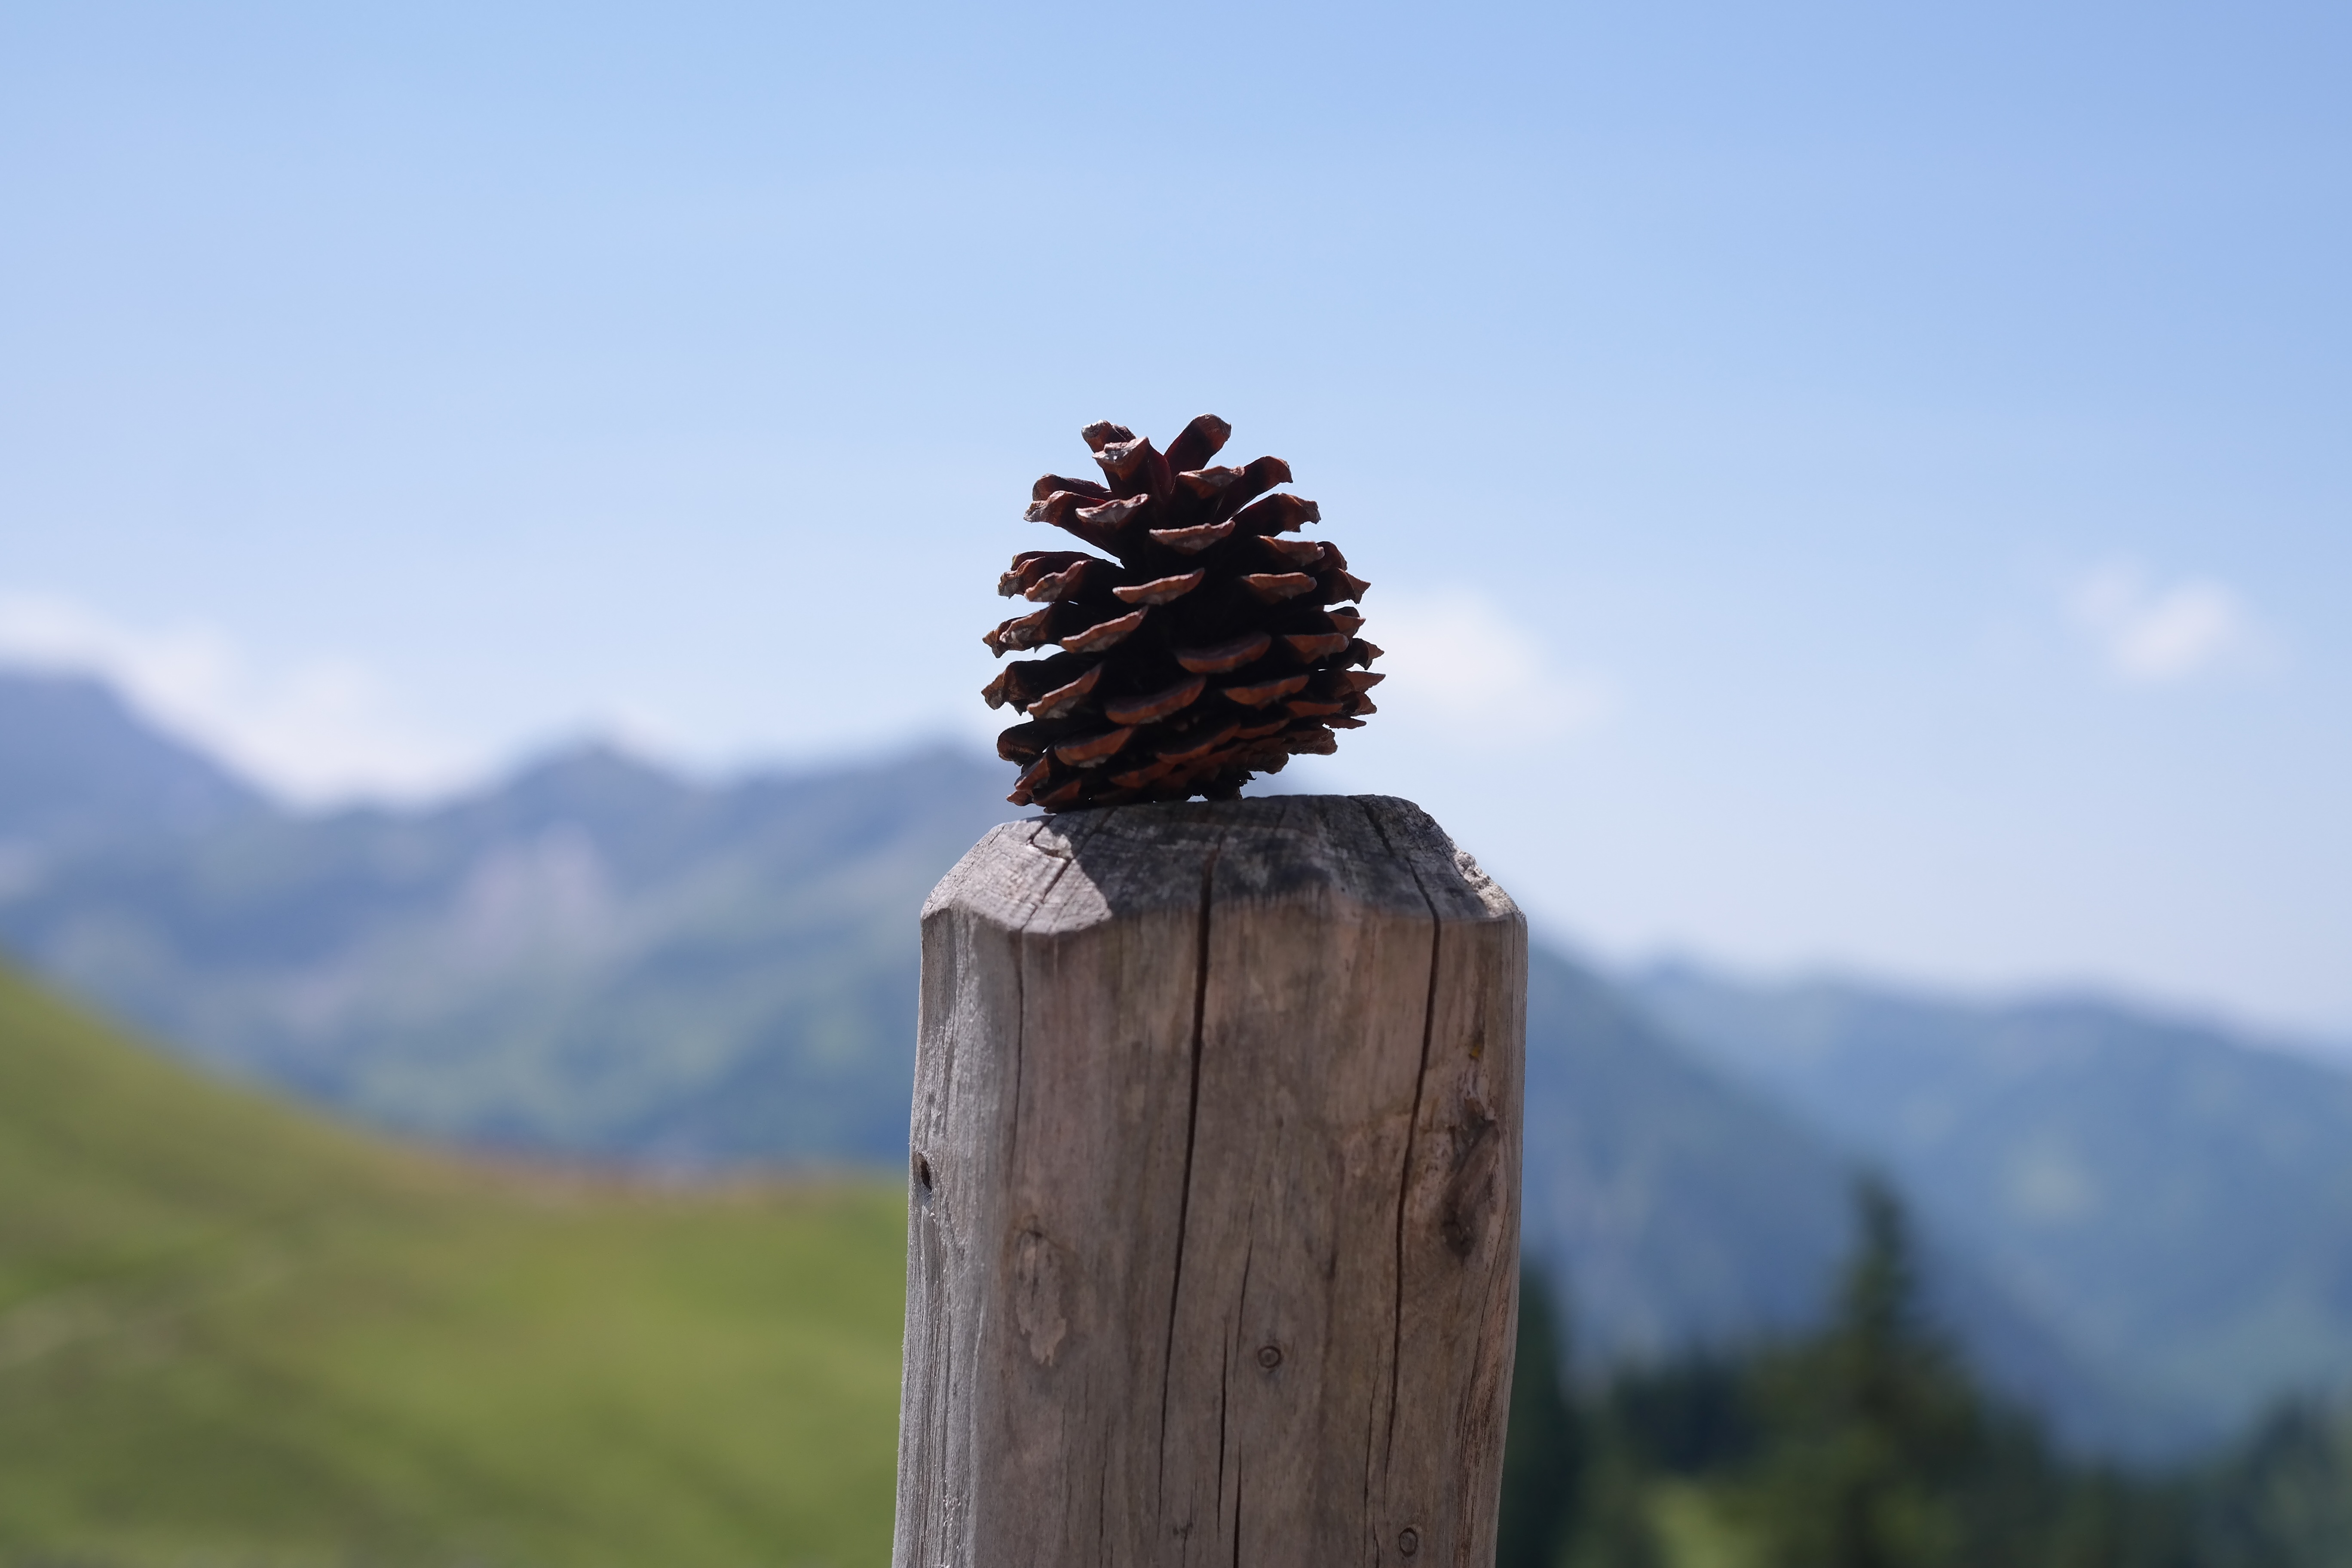
tree, nature, rock, wilderness, mountain, plant, sky, wood, leaf, flower, monument, statue, seeds, sculpture, tap, spruce, ecosystem, pine cones, biome, strobilus, conifer cones, woody plant